Stratford-upon-Avon

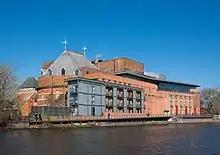
The Royal Shakespeare Theatre showing the embedded Swan Theatre

Stratford did not become a major centre of industry during the Industrial Revolution, but some industries did grow up locally: Edward Fordham Flower opened a large canal side brewery in Stratford in 1831. The Flower & Sons Brewery, on Clopton Road survived until 1967, when the company was taken over by Whitbread. Several lime kilns were opened locally, and the manufacture of tarpaulin and oilcloth flourished. The advent of rail transport in the middle of the century caused a major decline in river and canal transport, and the River Avon navigation through Stratford was abandoned in 1875. It was restored as a navigation by volunteers almost a century later in 1974.